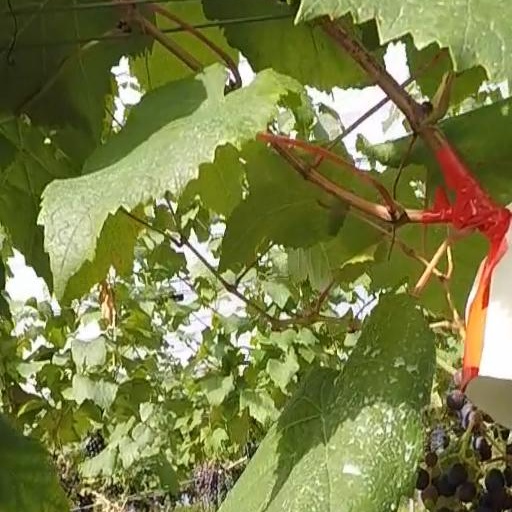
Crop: grape